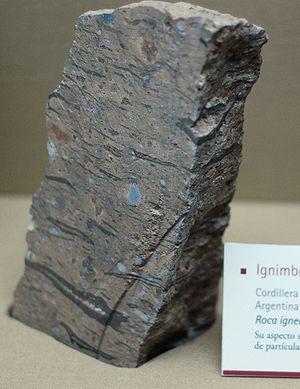
Une ignimbrite est une roche formée de débris de lave acide issus d'une nuée ardente et soudés avant leur refroidissement, mélangés à une matrice vitreuse. Elle a un aspect de pierre ponce. Les ignimbrites peuvent être blanches, grises, roses, beiges, brunes ou noires - selon leur composition et leur densité. Le mot ignimbrite vient du latin, de ignis, le feu, et imber, la pluie.